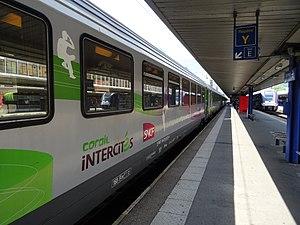
Voiture de l'IC 100% éco Paris-Bercy - Grenoble à Grenoble.
La gare de Grenoble est une gare ferroviaire française située sur la commune de Grenoble, dans le département de l'Isère, en région Auvergne-Rhône-Alpes.
Les Intercités 100% Éco sont des trains de voyageurs diurnes circulant en France, et exploités par SNCF Voyageurs. Ce service commercial spécifique ne fait pas partie des « trains d'équilibre du territoire », contrairement aux Intercités classiques et ceux de nuit.